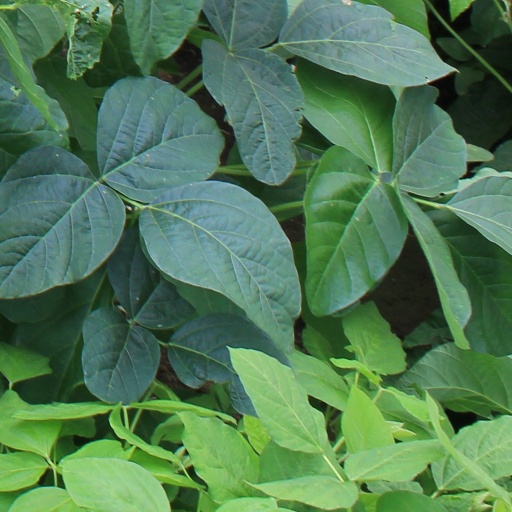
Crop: soybean